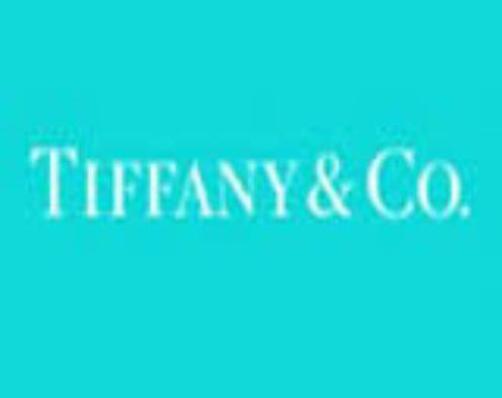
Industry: Clothes